Answer in natural language. Considering the relative positions, is lowprofile bed with blue bedding (marked C) above or below Doorway (marked B)? Choose between the following options: above or below
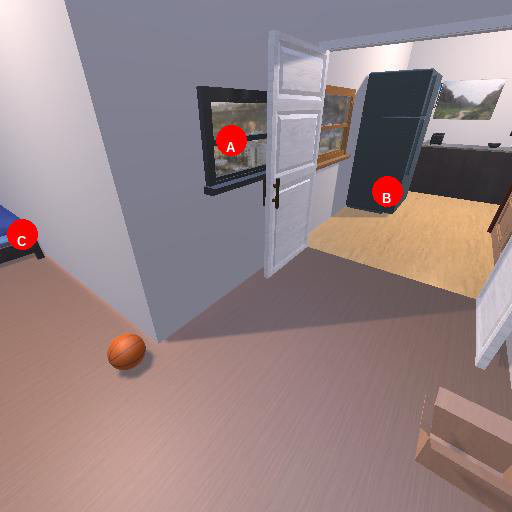
<answer>above</answer>